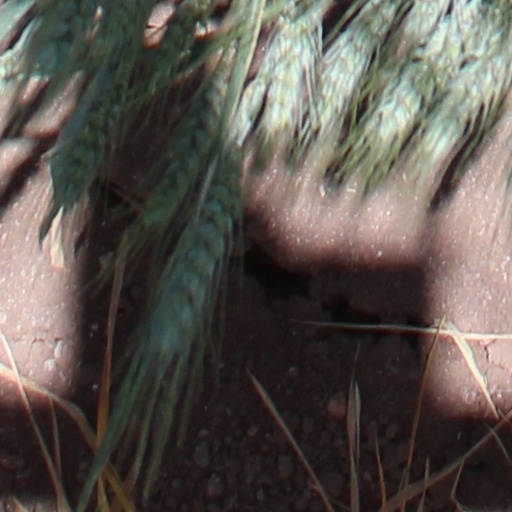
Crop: wheat